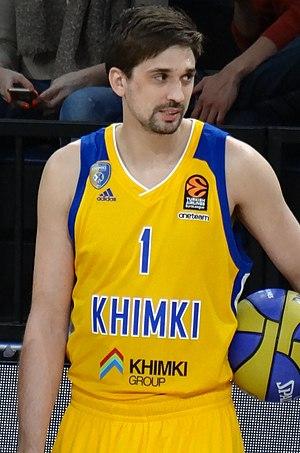
Alexeï Viktorovitch Chved est un joueur professionnel russe de basket-ball né le 16 décembre 1988 à Belgorod. Il joue au poste d'arrière.